M230 chain gun

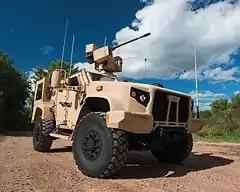
Oshkosh L-ATV in M1278 Heavy Guns Carrier JLTV configuration and fitted with an EOS R-400S-MK2 remote weapon system integrated with Orbital ATK's M230LF 30 mm lightweight automatic chain gun

In February 2015, Oshkosh Defense and ATK conducted a firing demonstration of the M230LF on an Oshkosh M-ATV MRAP to demonstrate the viability and effectiveness of a medium caliber weapon system for light tactical vehicles. The live fire demonstration showcased improved accuracy in mobile engagements and improved lethality on the M-ATV using the gun, mounted on the Electro Optic Systems (EOS) R400S-Mk2, a 3-axis stabilized remote weapon station (RWS) weighing less than . The addition of the M230LF stabilized on the RWS provides mobile precise lethality, usually reserved for heavier combat vehicles, with increased off-road mobility and MRAP levels of protection, along with optional Stinger missiles. Oshkosh has also fitted the M230LF to the L-ATV to fulfil the U.S. Army's light reconnaissance vehicle (LRV) role.